Edward Patrick Kenney

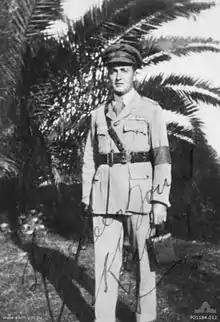

Lieutenant Edward Patrick Kenny (6 September 1887 – 10 March 1976) was an Australian World War I flying ace credited with seven aerial victories. He served in Egypt with 1 Squadron in 1918 and returned to Australia on 5 March 1919.